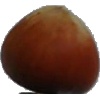
Label: nut_forest